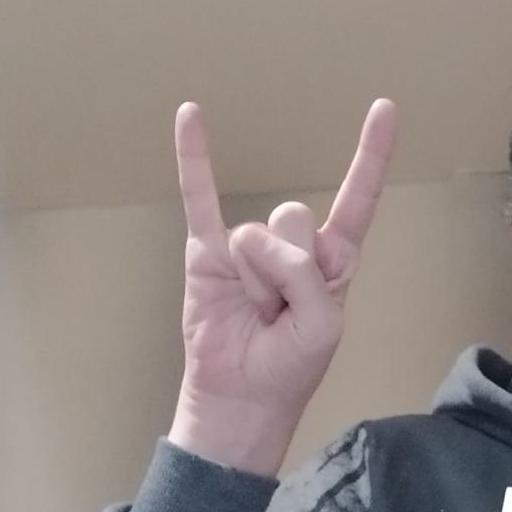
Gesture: rock